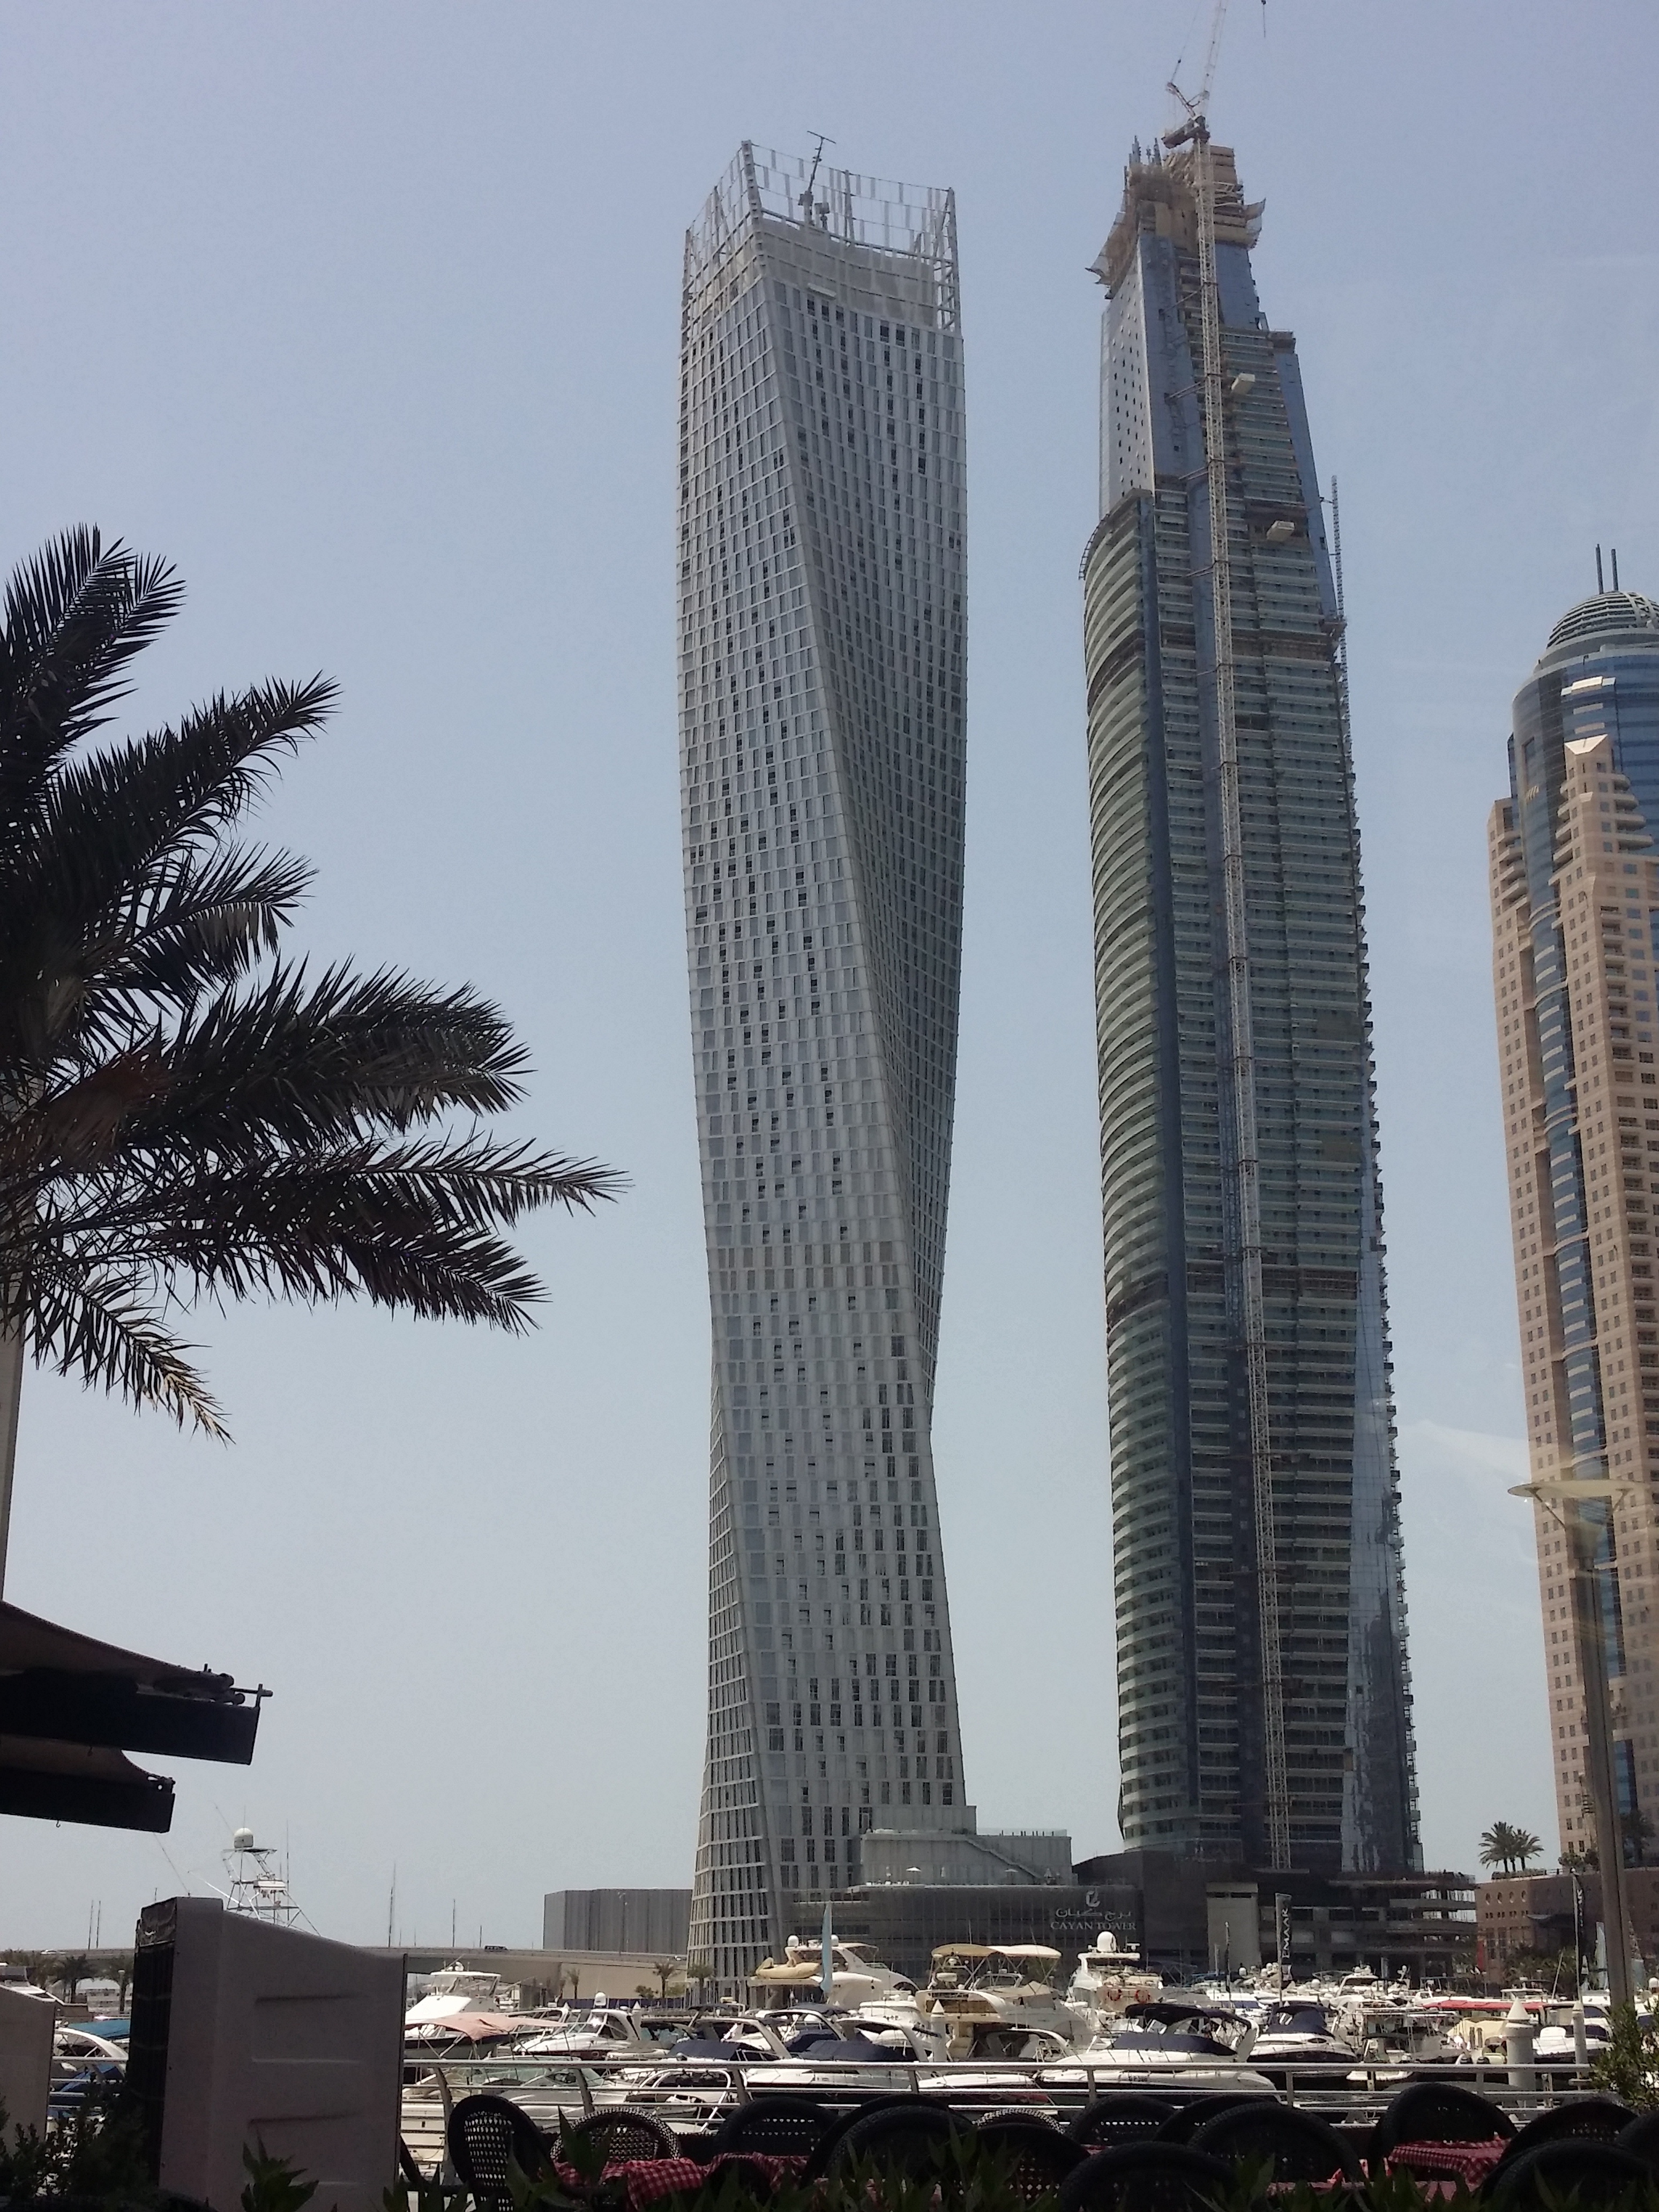
building, skyscraper, downtown, tower, landmark, tower block, metropolis, metropolitan area